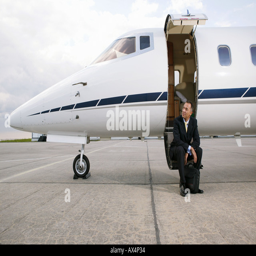
businessman sitting on a private airplane s steps